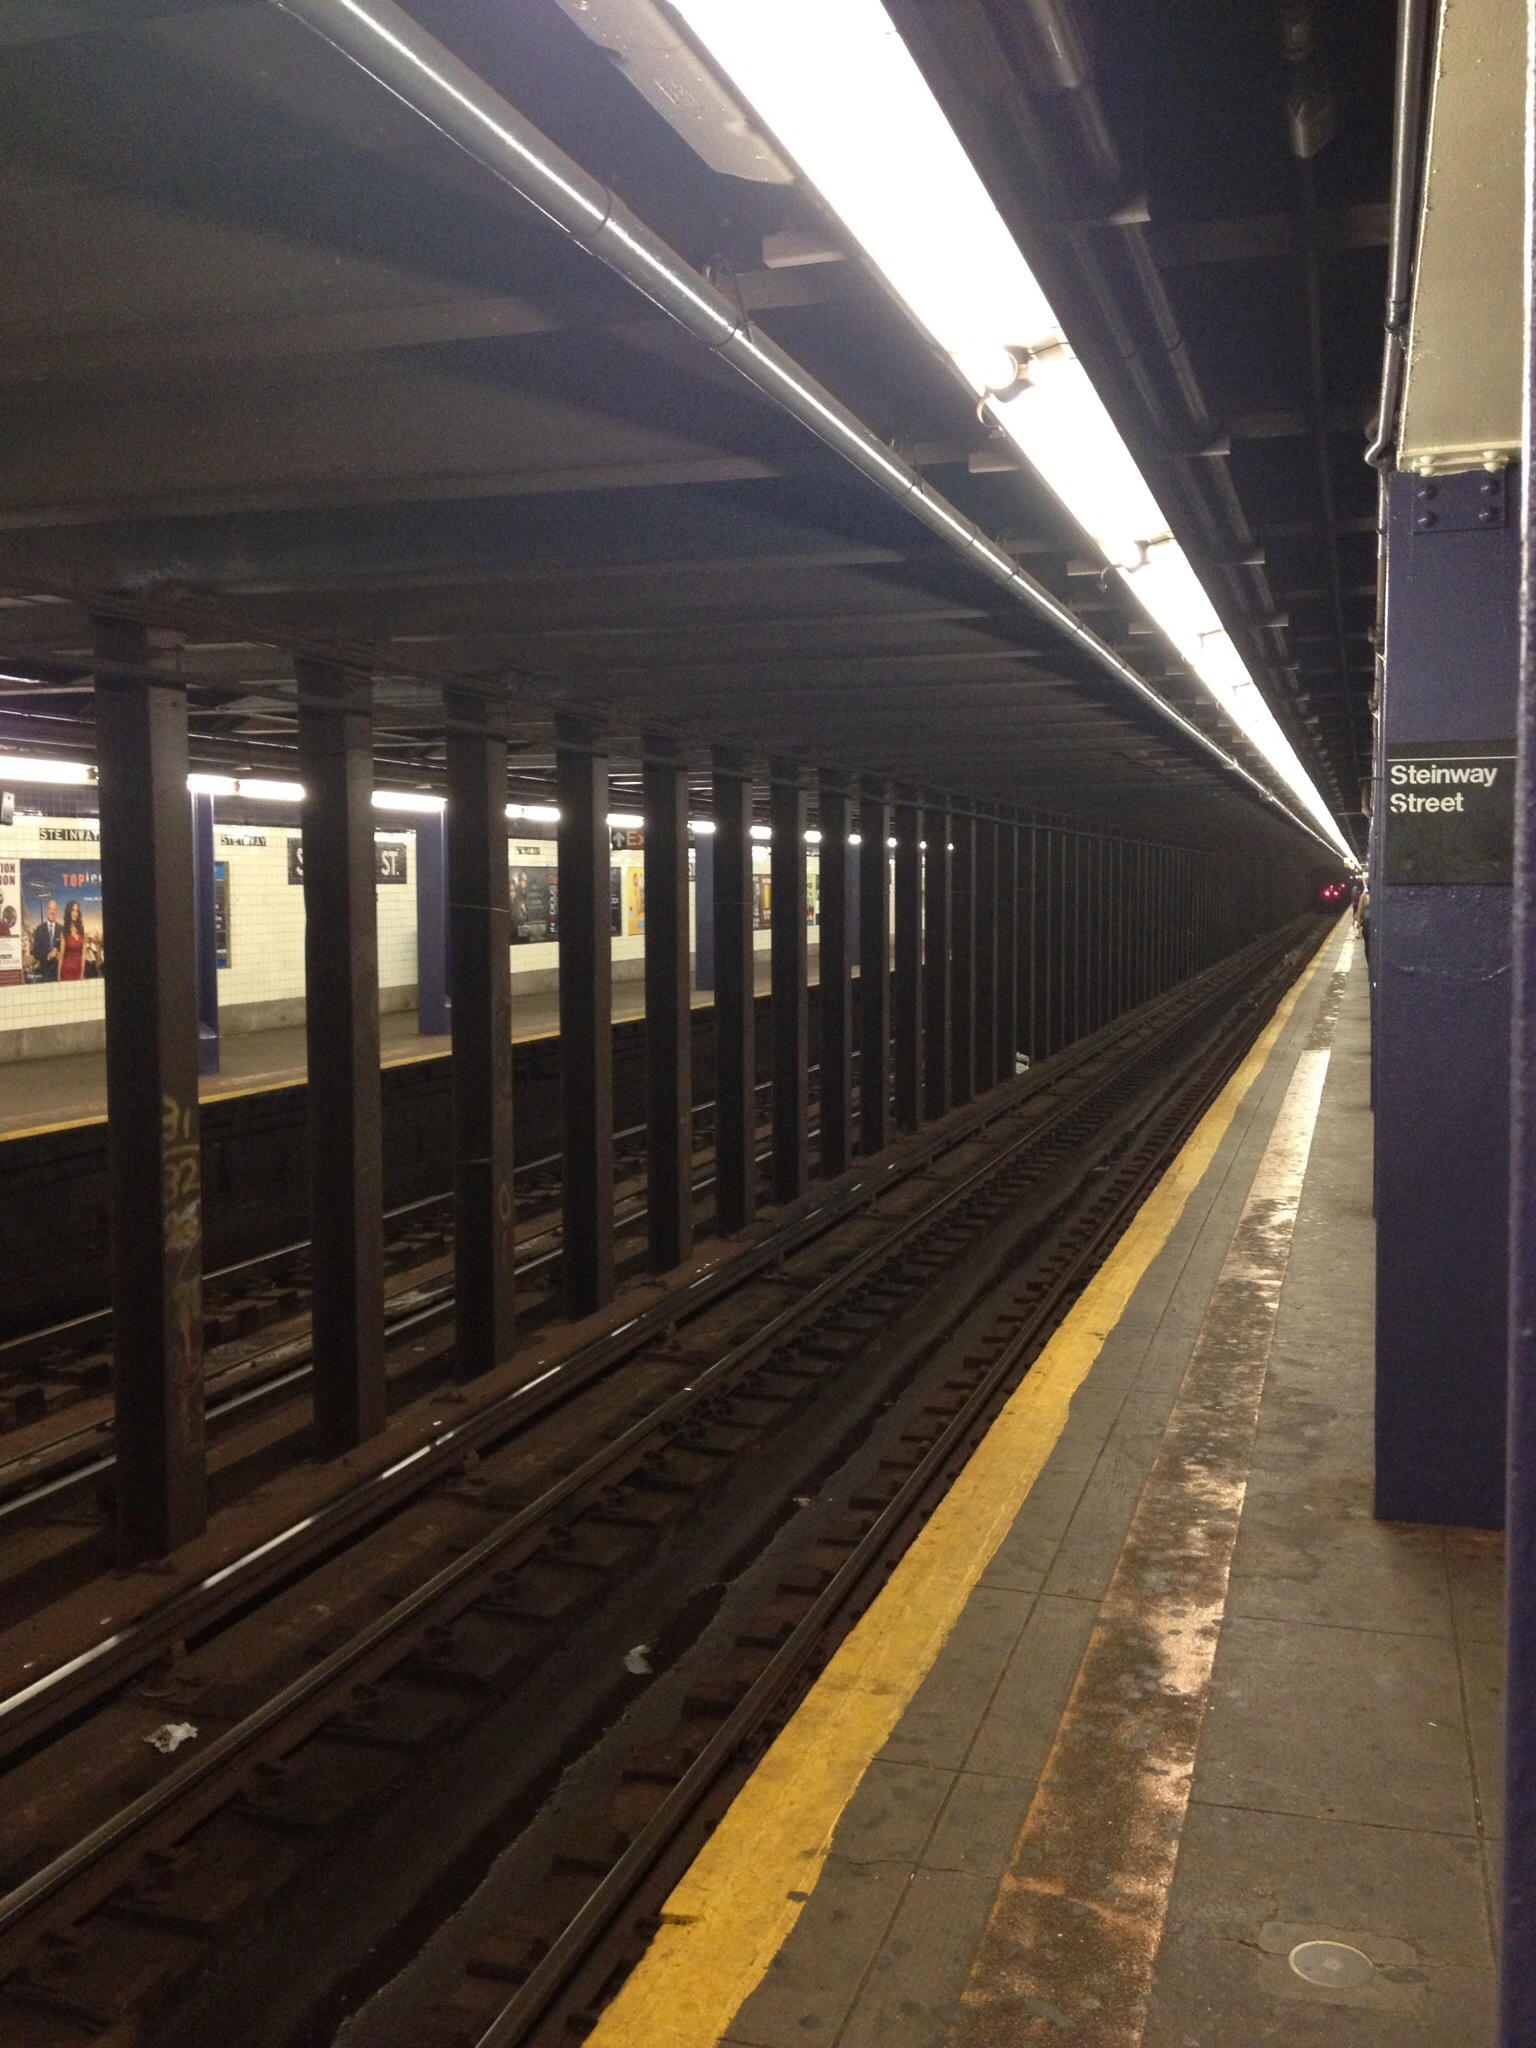
light, track, railway, rail, city, urban, train, tunnel, travel, commute, subway, metro, underground, transit, transportation, transport, line, vehicle, station, train station, platform, public transport, commuting, metro station, traveling, shape, commuter, train tracks, rail transport, train travel, metropolitan area, rapid transit